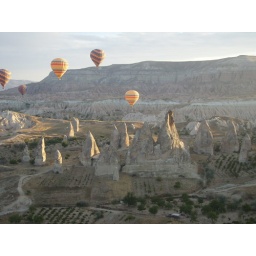
The Cappadocia region of Turkey is known for these strange rock formations that tower above the landscape.